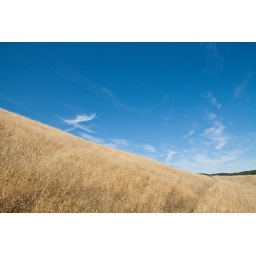
I love the yellow grass against the blue sky